Lacertine

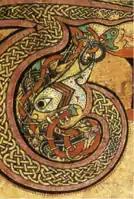
A detail of lacertine decorations from folio 124r in the Book of Kells

Lacertines, most commonly found in Celtic, Anglo-Saxon, and Insular art, are interlaces created by zoomorphic forms. While the term "lacertine" itself means "lizard-like," its use to describe interlace is a 19th-century neologism and not limited to interlace of reptilian forms. In addition to lizards, lacertine decoration often features animals such as birds, lions, and dogs.